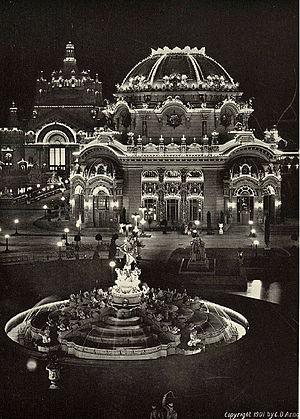
Le Temple of Music est une salle de concert qui fut construite pour l'Exposition Pan-américaine qui se tint à Buffalo dans l'État de New York, en 1901. C'est là que le président William McKinley fut assassiné, le 6 septembre 1901. La salle fut démolie après la foire.